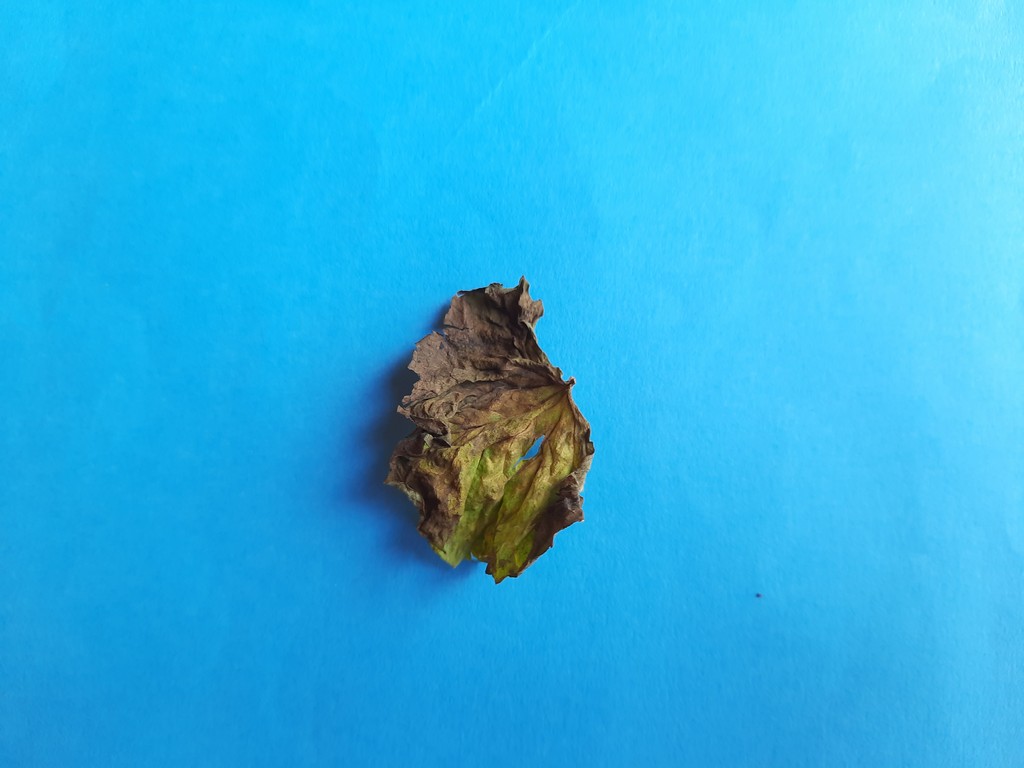
Label: Dried